Ruthenian nobility

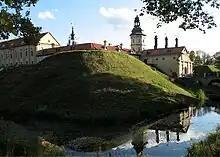
Nesvizh Castle, the main residence of the Radvila family

The Ruthenian nobility originated in the territories of Kievan Rus' and Galicia–Volhynia, which were incorporated into the Grand Duchy of Lithuania, Polish–Lithuanian Commonwealth and later the Russian and Austrian Empires. The Ruthenian nobility became increasingly Polonized and later Russified, while retaining a separate cultural identity.